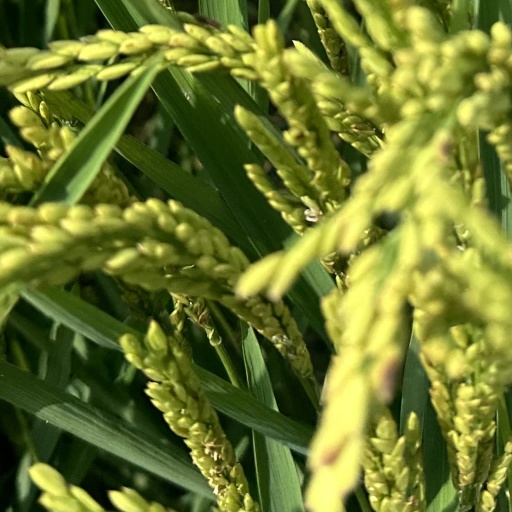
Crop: rice